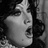
Emotion: surprise